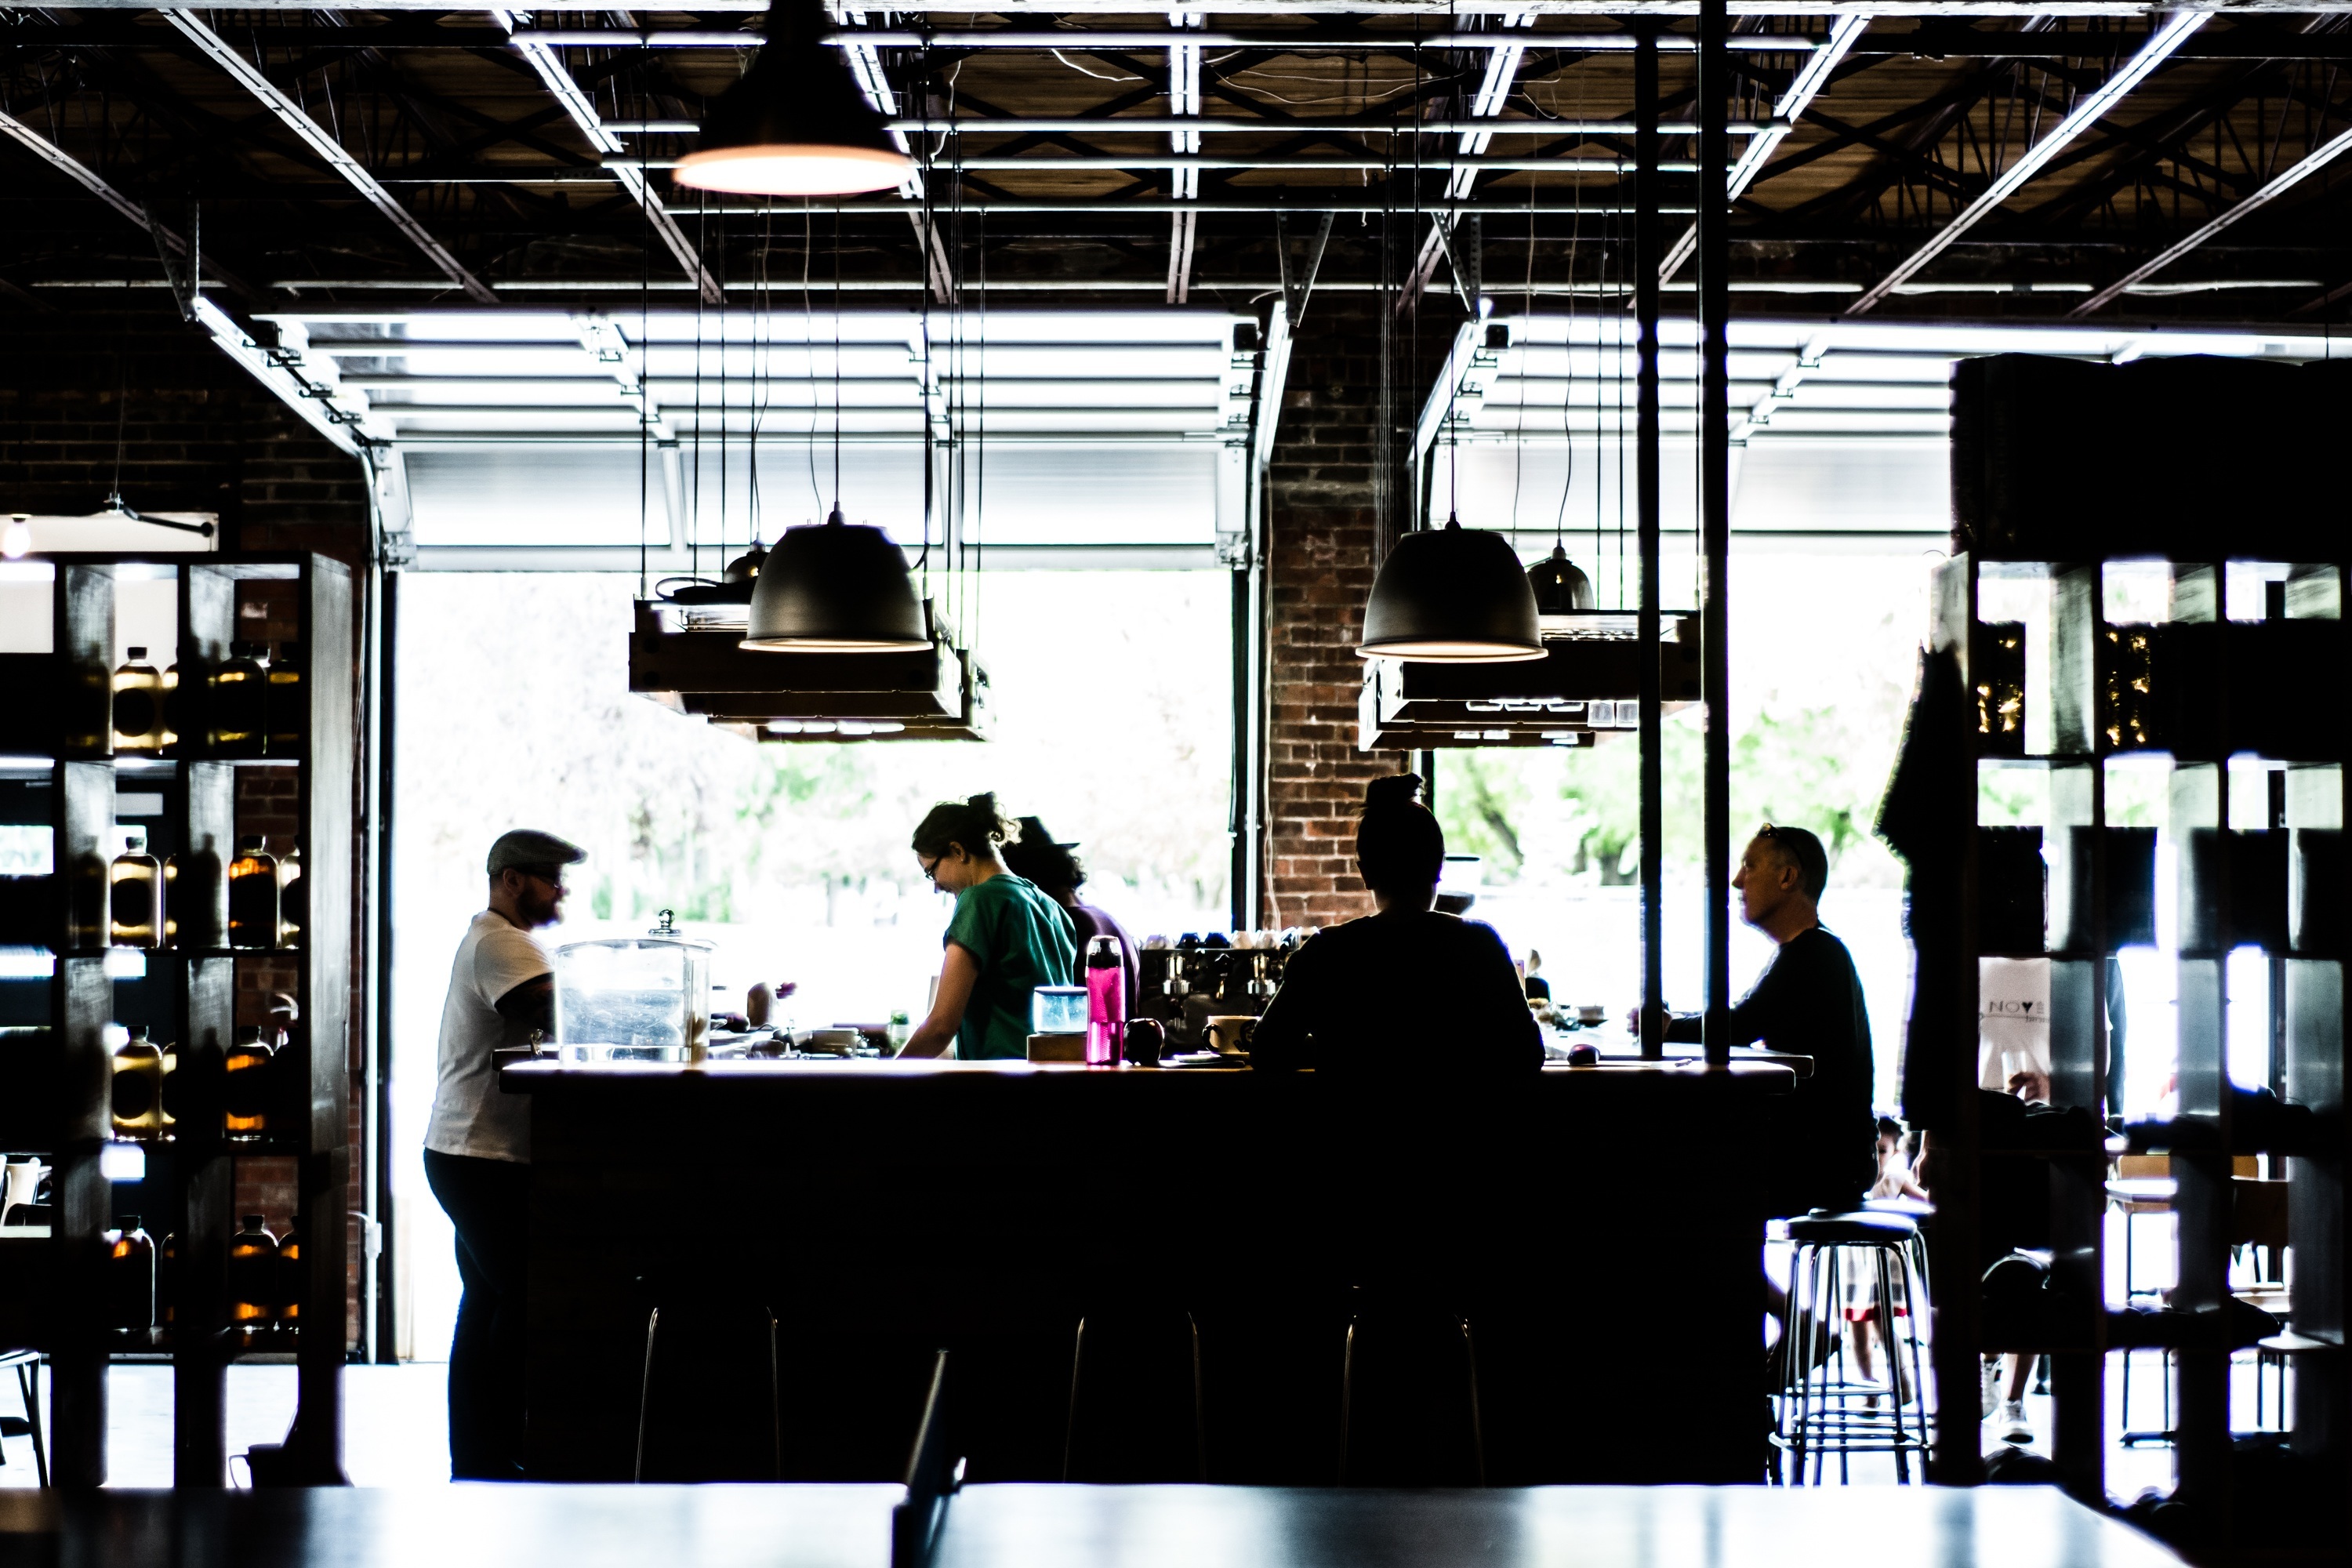
cafe, restaurant, bar, counter, sitting, indoors, design, drinking, pub, customers